The Burning (2019 film)

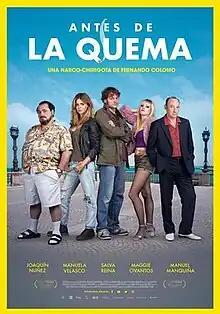
Theatrical release poster

The Burning is a 2019 Spanish comedy thriller film directed by Fernando Colomo from a screenplay by Javier Jáuregui which stars Joaquín Núñez, Manuela Velasco, Salva Reina, Maggie Civantos, and Manuel Manquiña. It was billed as a "narco-chirigota".